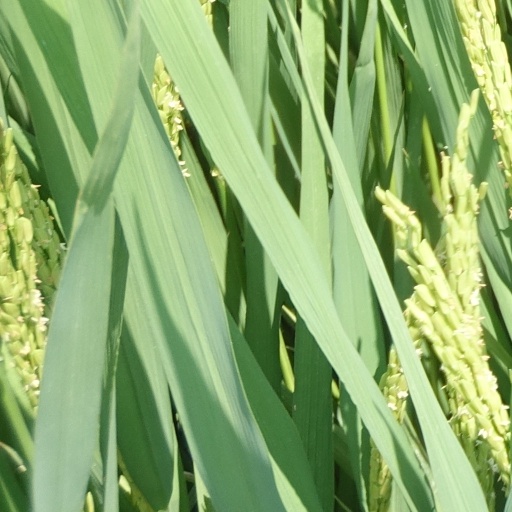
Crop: rice